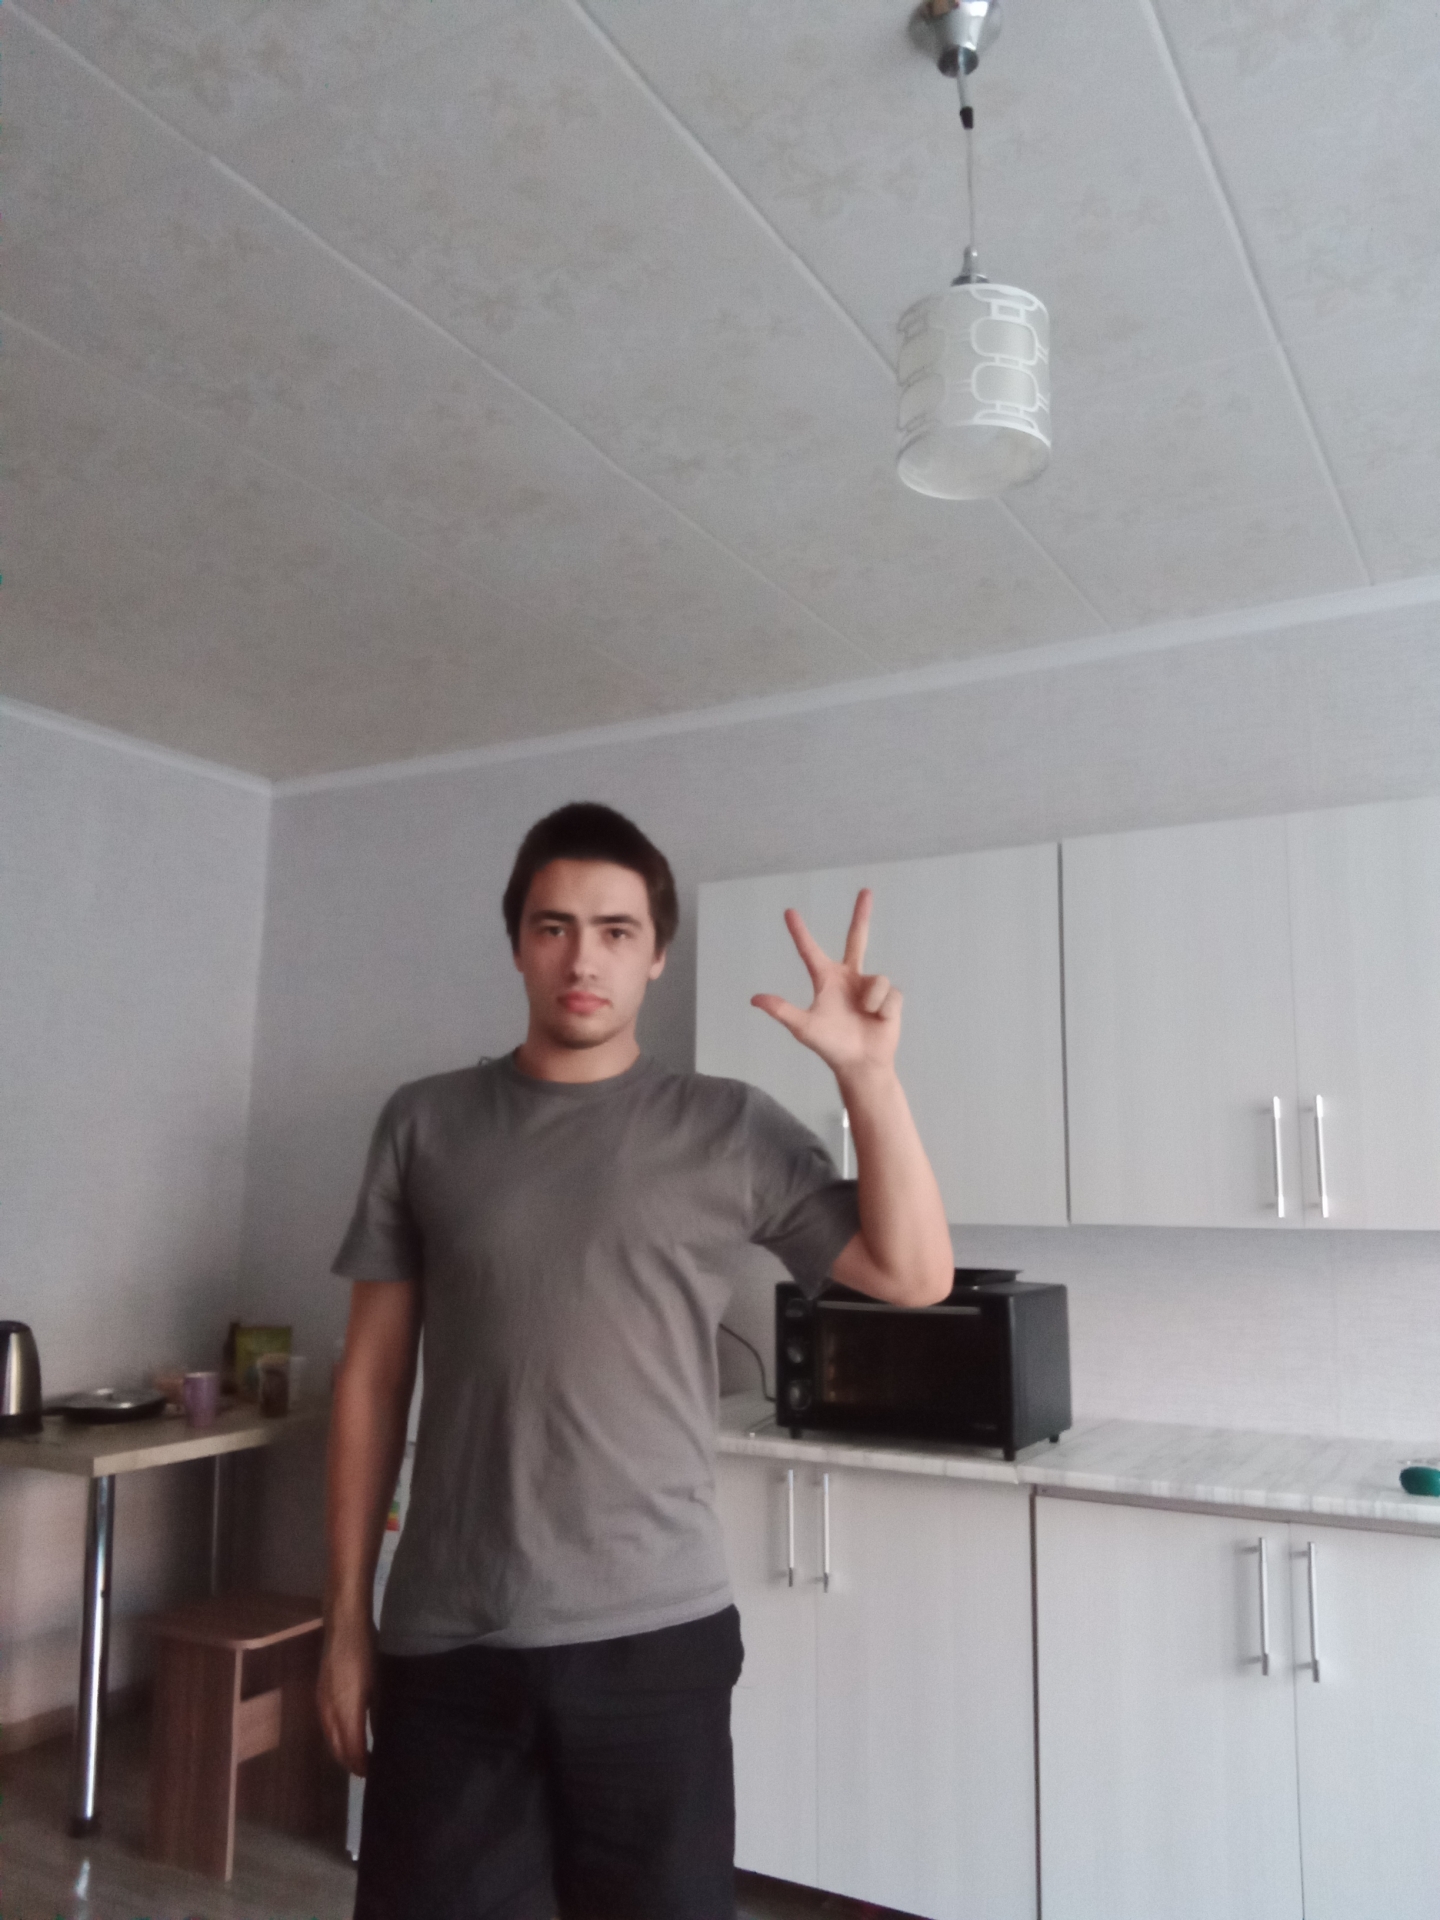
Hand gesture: three2